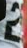
Number: 2